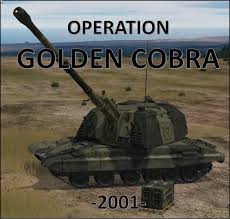
Label: 2S19_MSTA